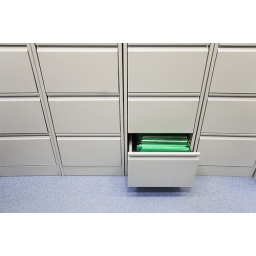
grey office file storage case with one opened box in lower row full of green files